Meet Bill

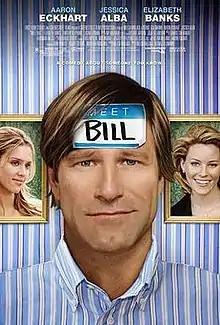
Theatrical release poster

Meet Bill (formerly known as Bill) is a 2007 American comedy film written and directed by Bernie Goldmann and Melisa Wallack, and stars Aaron Eckhart as the title character, with supporting performances by Logan Lerman, Jessica Alba, Elizabeth Banks and Timothy Olyphant.